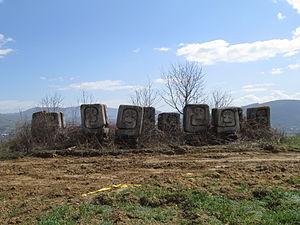
Bogdan Bogdanović, né le 20 août 1922 à Belgrade, en Yougoslavie et mort le 18 juin 2010 à Vienne, est un architecte, homme politique et écrivain serbe.
Novi Travnik est une ville et une municipalité de Bosnie-Herzégovine située dans le canton de Bosnie centrale et dans la Fédération de Bosnie-et-Herzégovine. Selon les premiers résultats du recensement bosnien de 2013, la ville intra muros compte 9 533 habitants et la municipalité 25 107.
Cet article recense les monuments nationaux situés sur le territoire de la municipalité de Novi Travnik en Bosnie-Herzégovine et dans la Fédération de Bosnie-et-Herzégovine. La liste établie par la Commission pour la protection des monuments nationaux compte 9 monuments nationaux inscrits sur la liste principale.